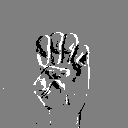
ASL letter: e